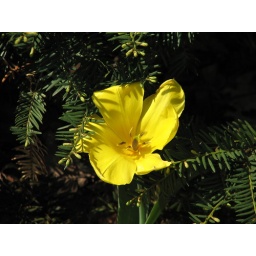
hidden yellow flower by bigshoot1966